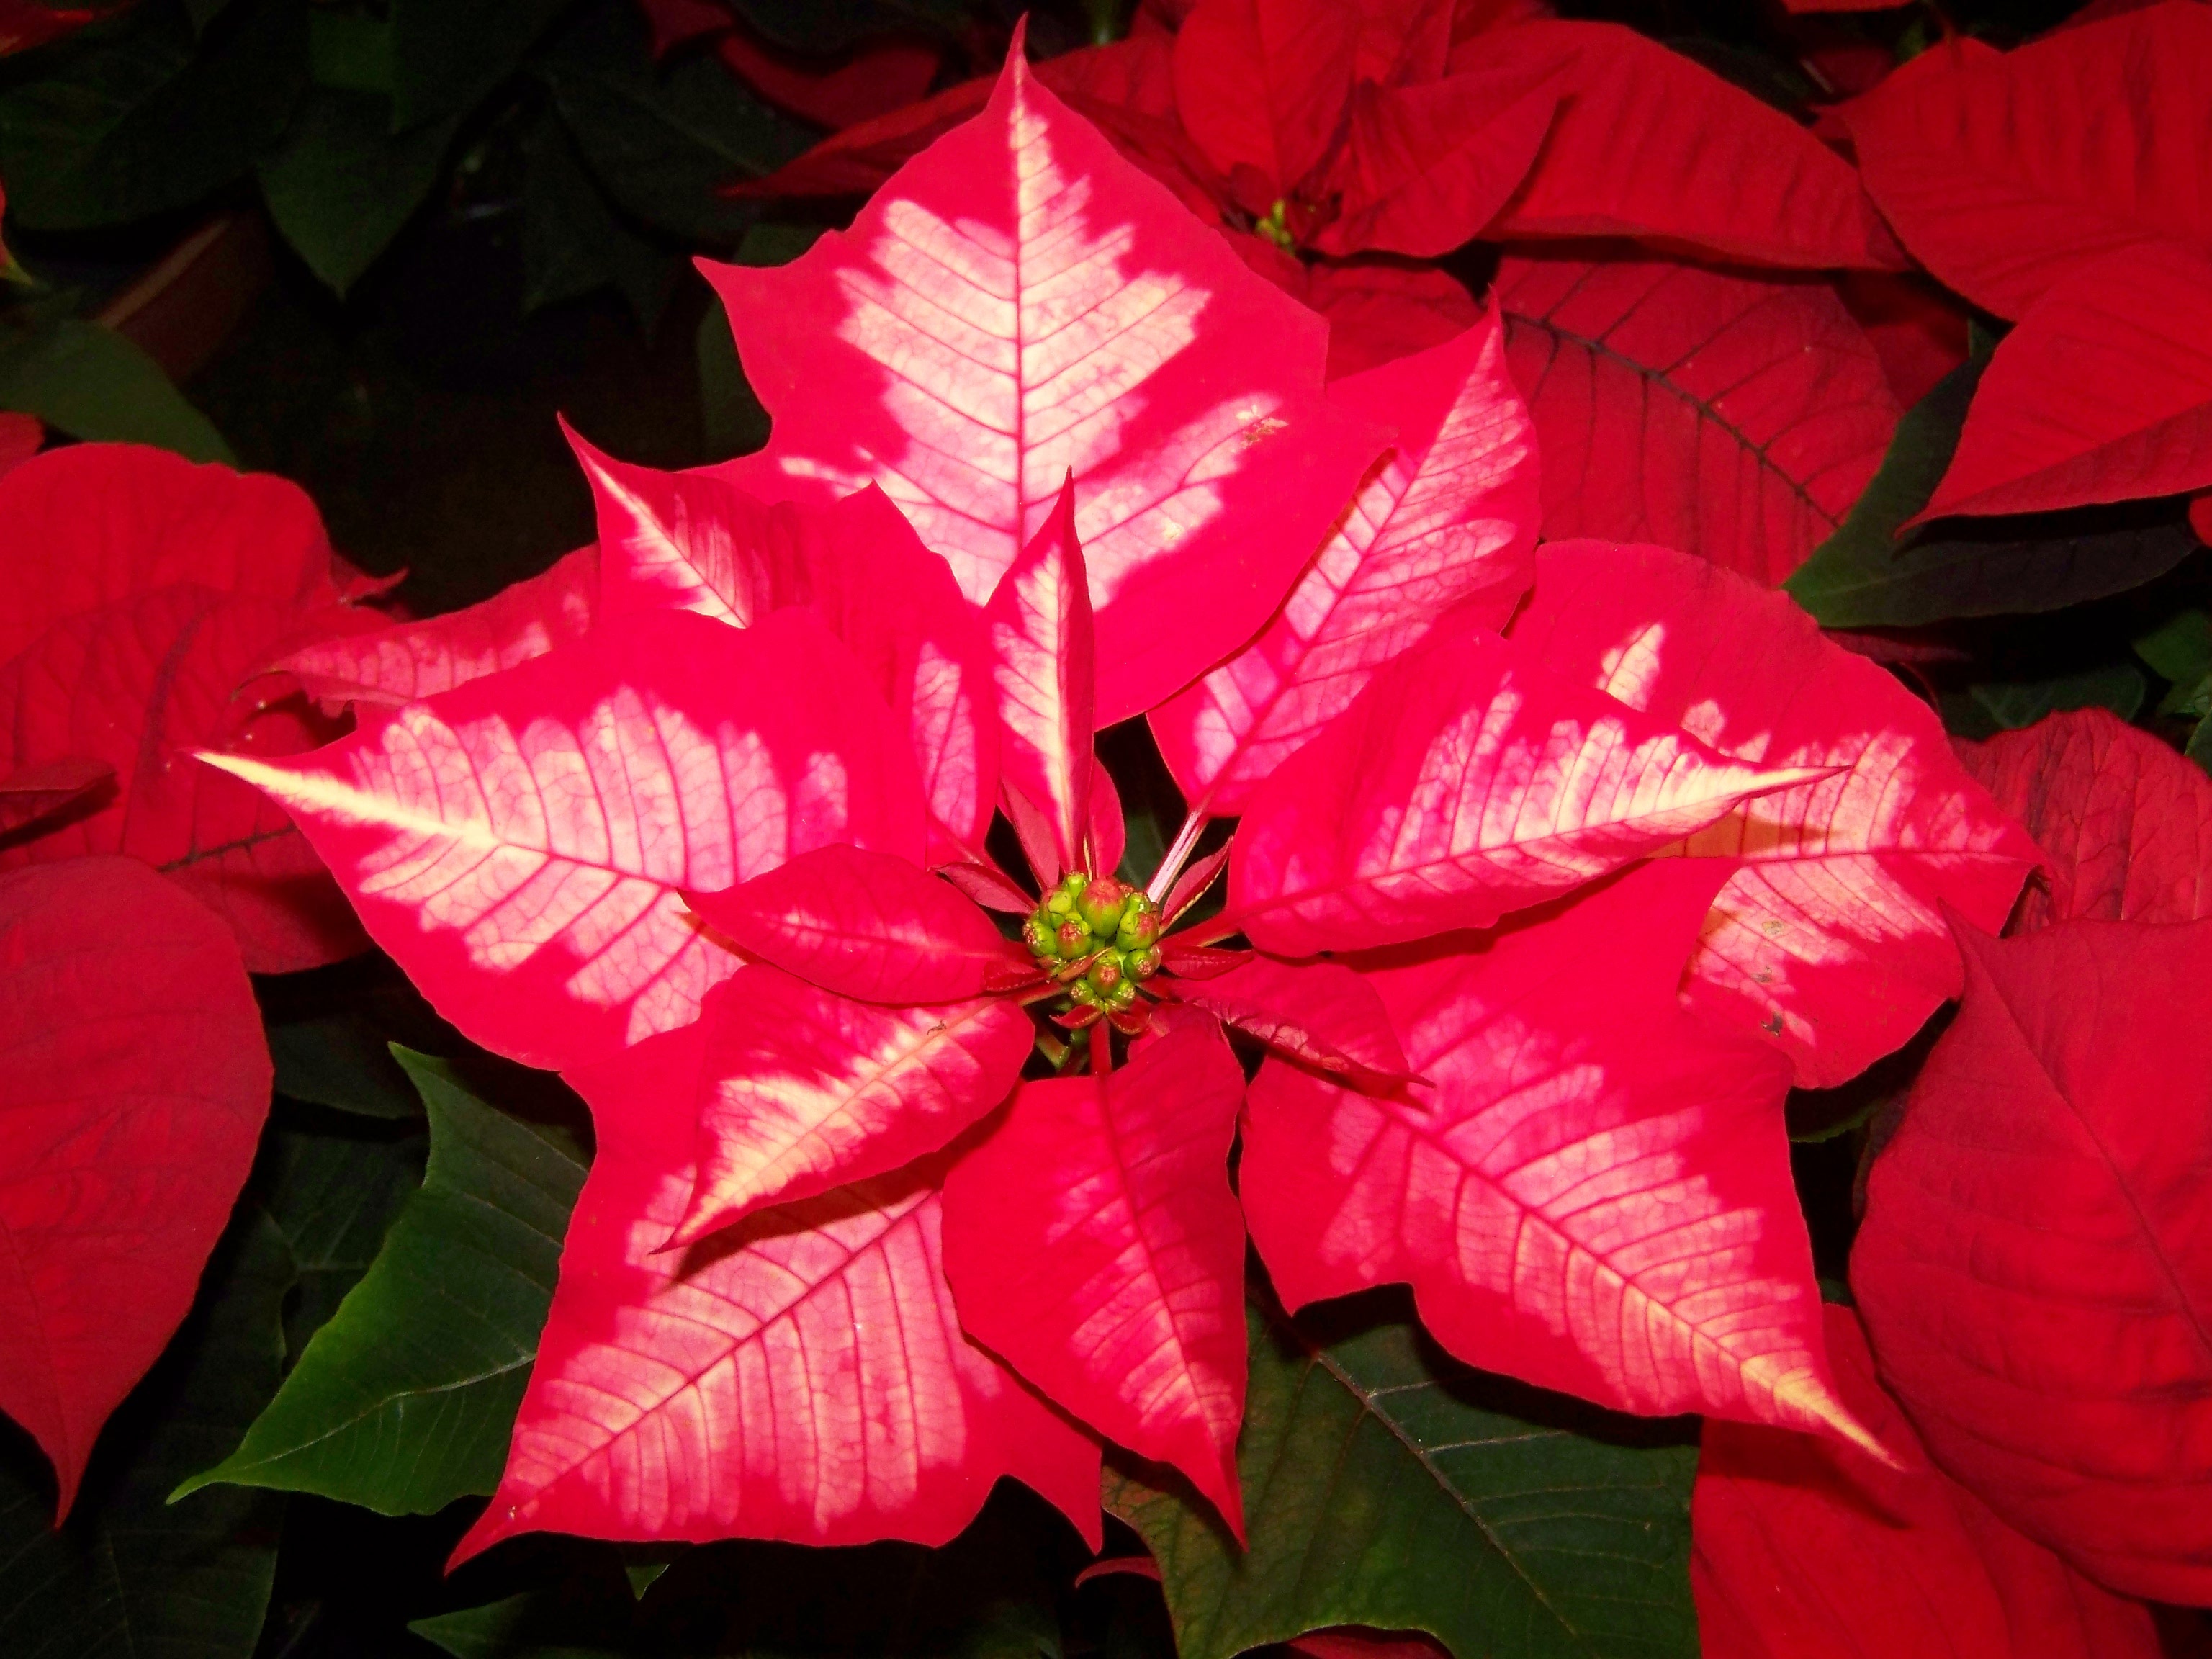
tree, plant, leaf, flower, petal, red, autumn, botany, flora, potted plant, shrub, poinsettia, macro photography, flowering plant, pink and white color version, woody plant, land plant